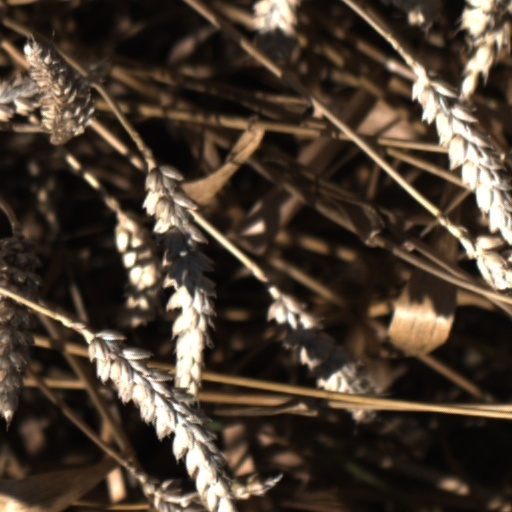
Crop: wheat